Guldental

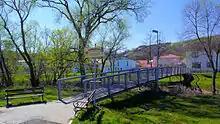
Kronbergbrücke (bridge)

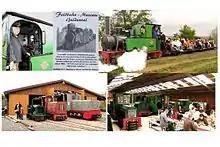
"Feldbahn" and museum

The Jewish graveyard in Waldhilbersheim was documented up to about 1934, according to Alemannia Judaica. It has an area of 1 274 m². Also differing from the Directory of Cultural Monuments above is Alemannia Judaica's figure for the number of gravestones, which they give as 42.